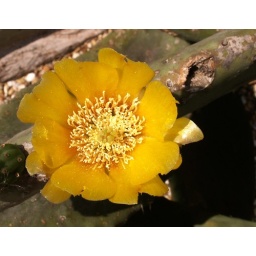
The church near our post office has a cactus garden, and the prickly pears are in bloom.